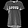
Label: T - shirt / top